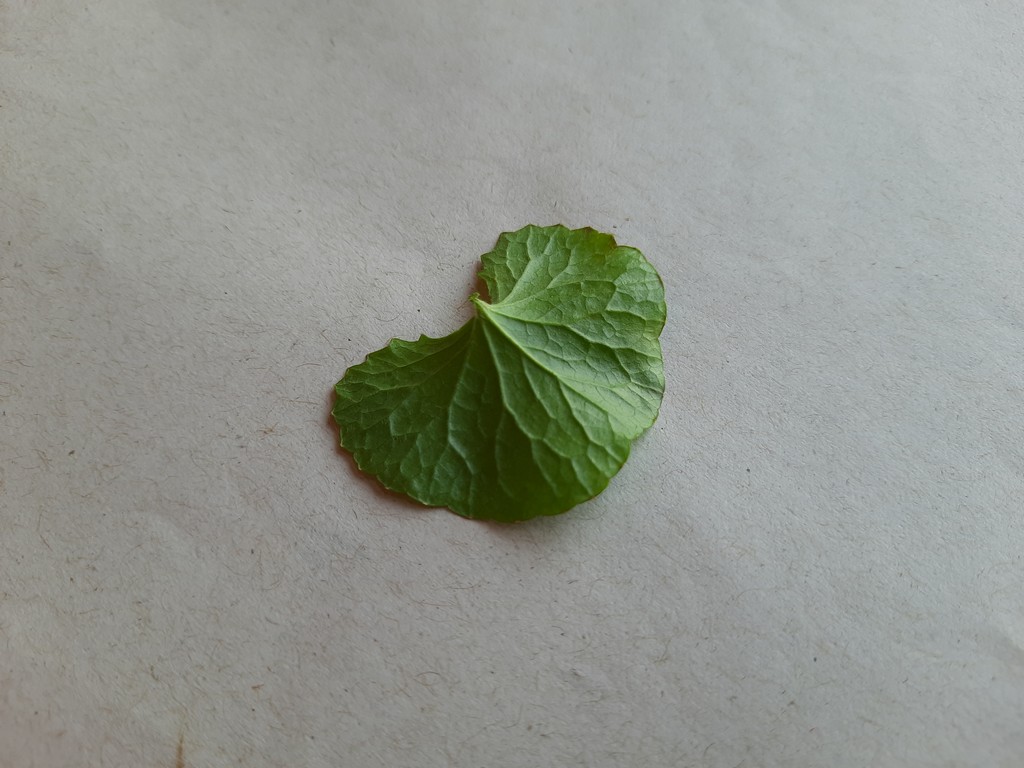
Label: Healthy